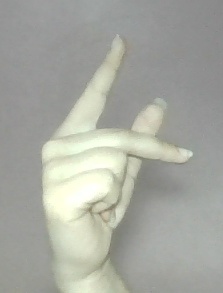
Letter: dha